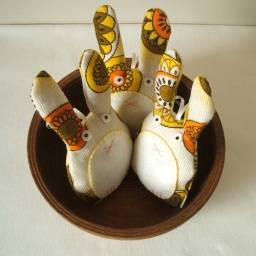
Spirograph lavender rabbit in orange and yellow